Illusive Networks

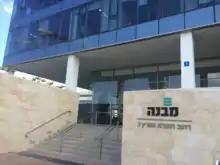
Illusive Networks headquarters in Tel Aviv

Illusive Networks was founded in 2014 by Team8 and Ofer Israeli. In Jan 2015 Shlomo Touboul joined as the company CEO. In June 2015, Illusive received $5 million in Series A funding from cybersecurity incubator Team8. Team8 is funded by a group of investors, including Google Chairman Eric Schmidt's venture capital fund, Innovation Endeavors, Alcatel-Lucent, Cisco Systems, Marker LLC, Bessemer Venture Partners, and others. While in Israel at the 5th Annual International Cybersecurity Conference in 2015, Schmidt paid a visit to Illusive Networks' headquarters on June 9 during the company's official launch. The company was named one of Gartner's Cool Vendors in Security and Intelligence for 2015.